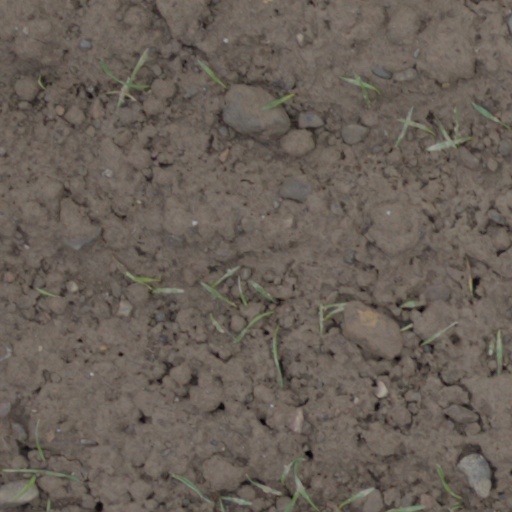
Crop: wheat